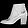
Label: Ankle boot